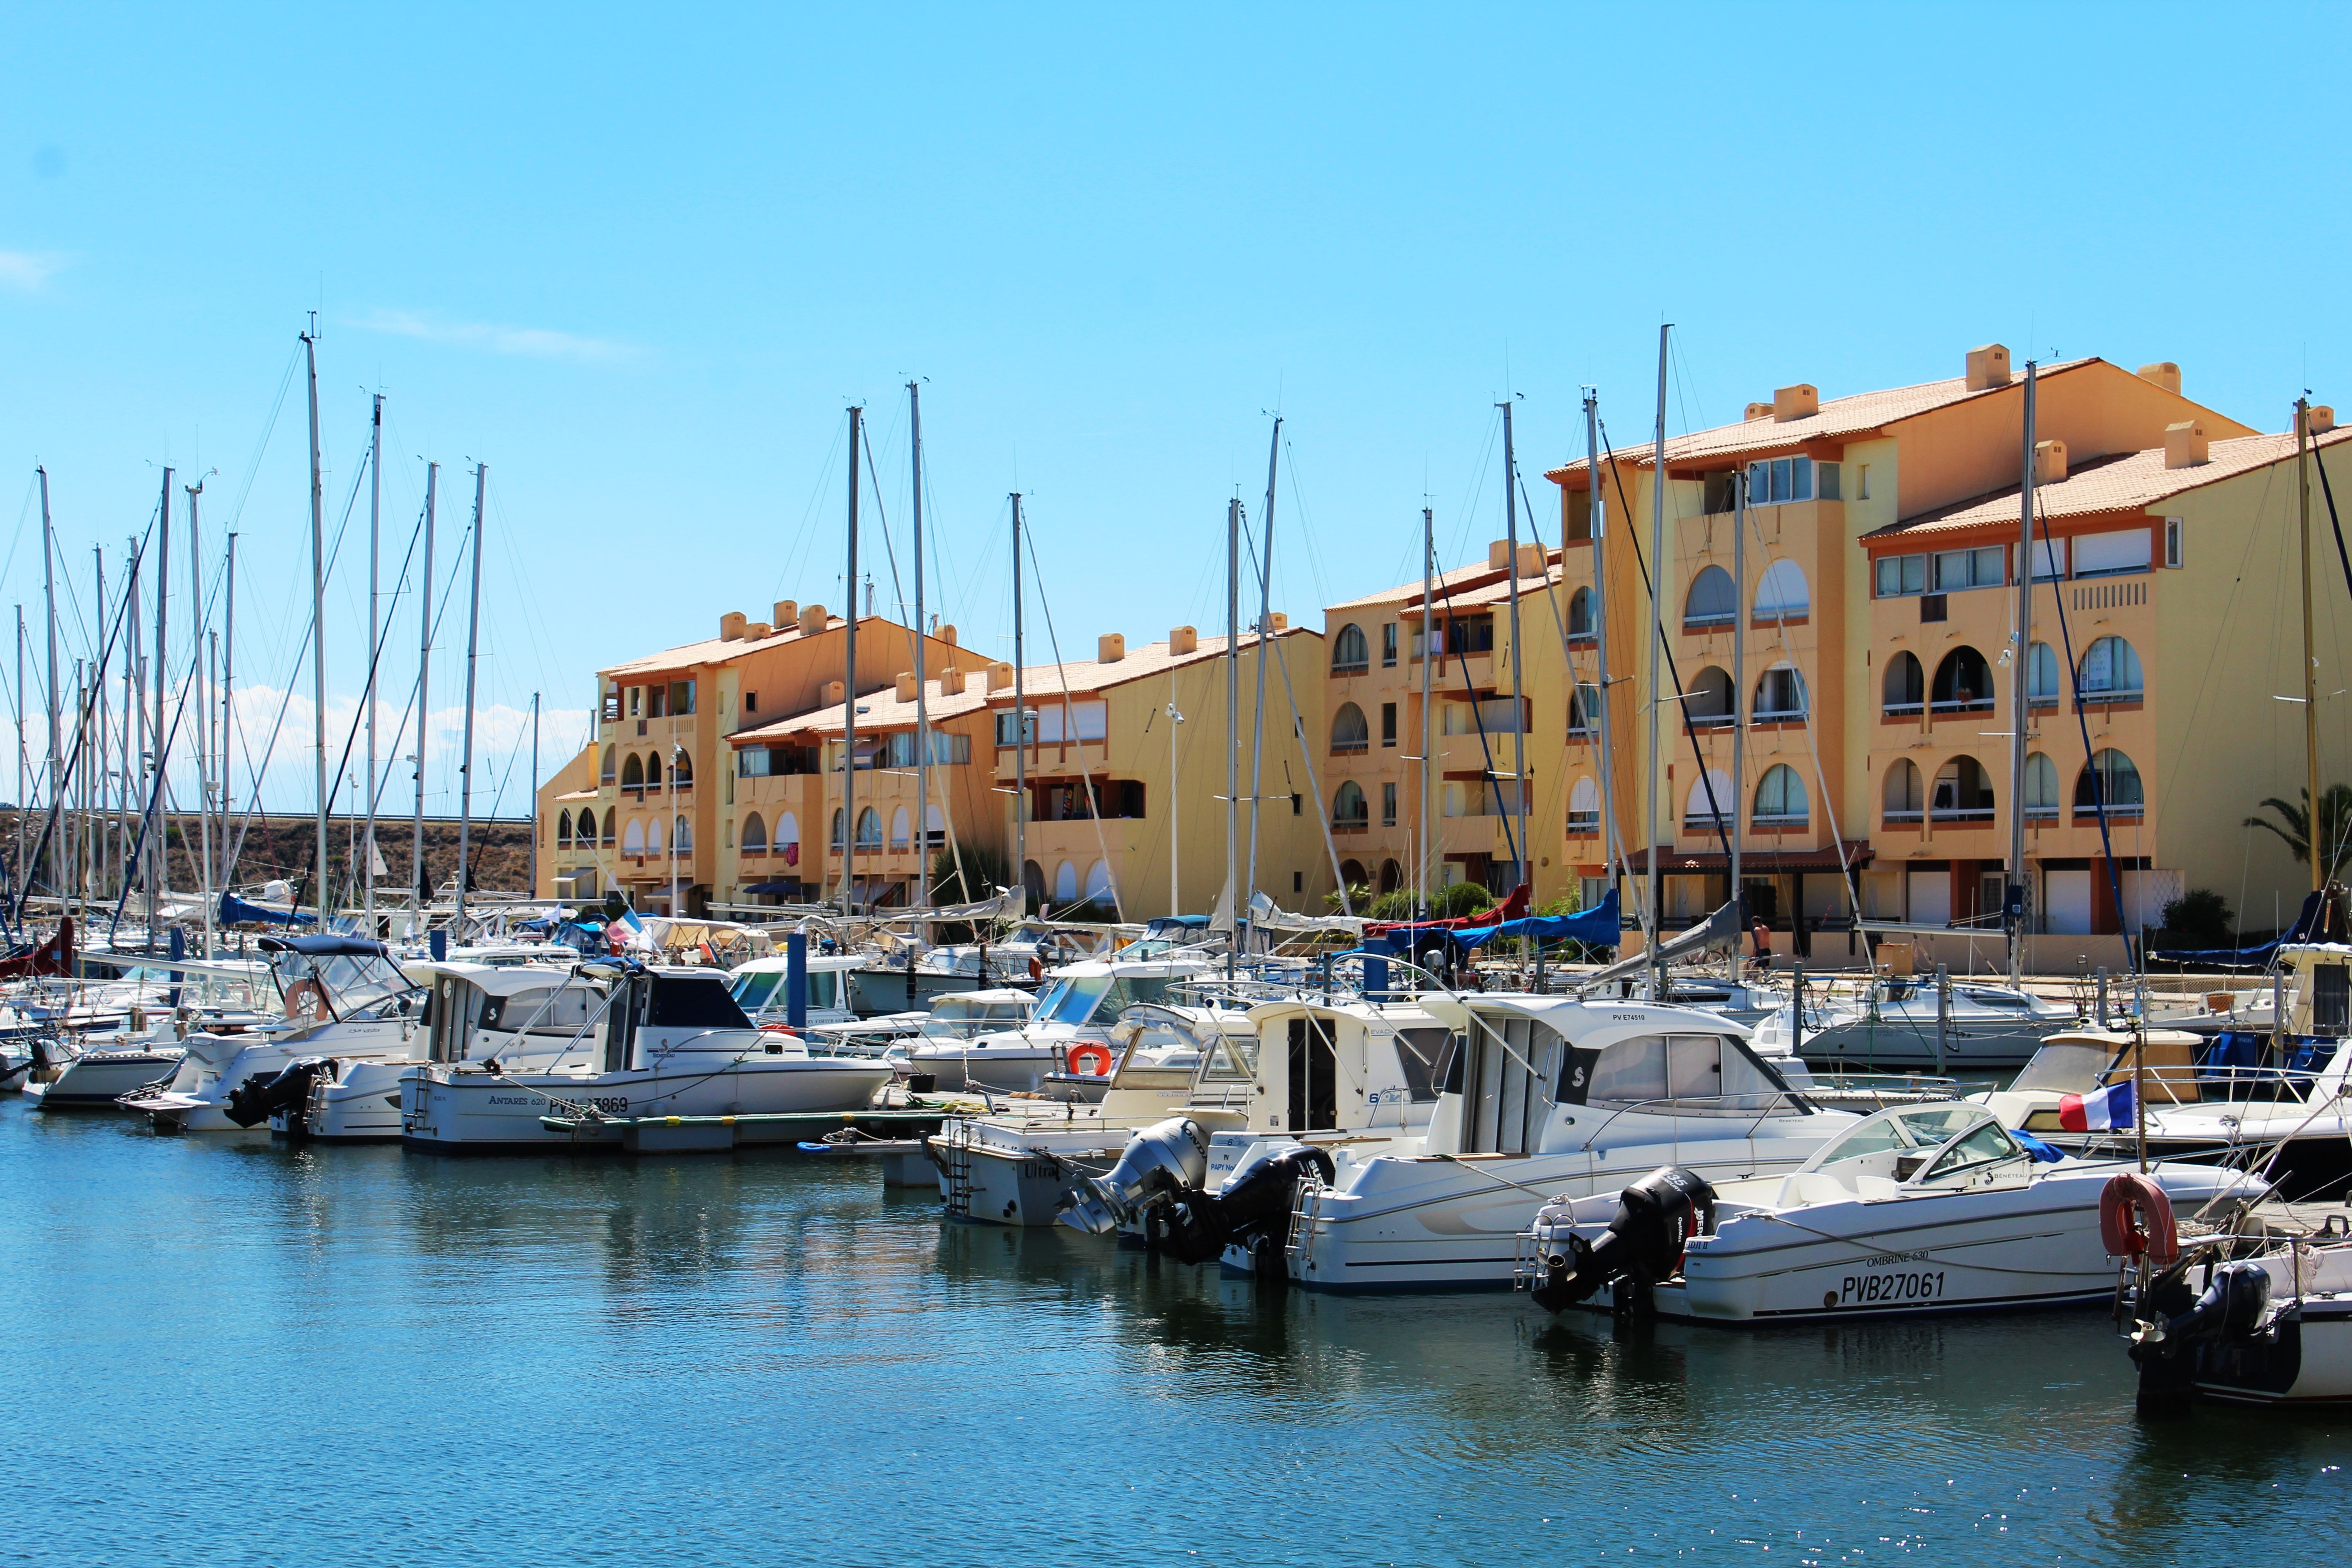
sea, coast, water, dock, boat, town, ship, vacation, vehicle, mast, bay, harbor, marina, port, sailboat, waterway, infrastructure, boats, navigation, sailing boat